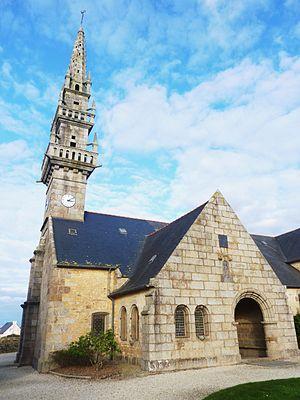
Milizac
La liste des églises du Finistère recense de la manière la plus complète possible les églises, cathédrales et basiliques situées dans le département français du Finistère.